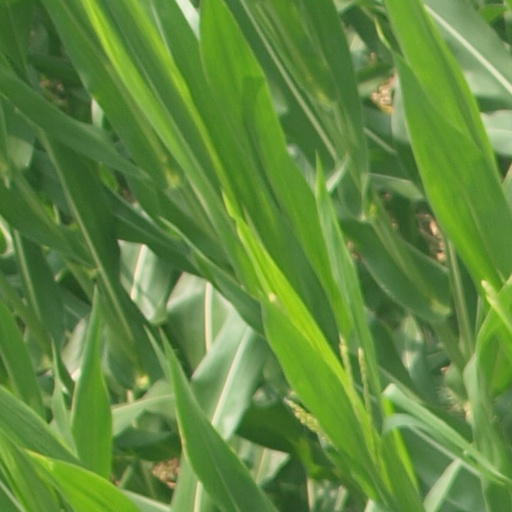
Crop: maize; corn